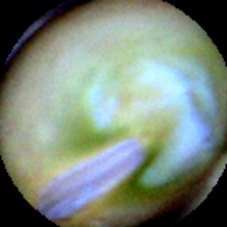
Label: Immature